Corps of Discovery

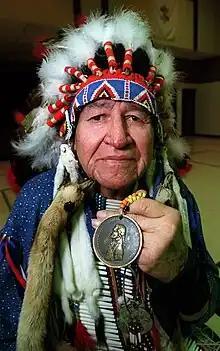
Oglala Sioux Elder, artist Paha Ska of Keystone, South Dakota, holds an original Presidential Peace & Friendship Medallion, given to Indian leaders by the Lewis and Clark Expedition in 1803.

To create the Corps of Discovery, and to ensure any chance of success, Lewis wanted to find the best possible men he could and recruit them to join his expedition. Men were expected to be excellent hunters and possess skills that would ensure their survival in the wilderness. He also wanted men who were brave, unmarried, and healthy. Lewis entrusted recruitment to Clark. He went to Louisville, Kentucky, where he found his first recruits, then Clarksville, Indiana. This group eventually became known as the "Nine Young Men from Kentucky": William Bratton, John Colter, Joseph Field, Reubin Field, Charles Floyd, George Gibson, Nathaniel Pryor, George Shannon, and John Shields. In total almost a third of the party's permanent members — forming the heart of the Corps — were from Louisville, Clarksville or their surrounding areas. Lewis conducted interviews and recruited at Fort Massac, and at the old French Mississippi River village of Kaskaskia. At Kaskaskia, he recruited the expedition's chief non-commissioned officer, John Ordway.